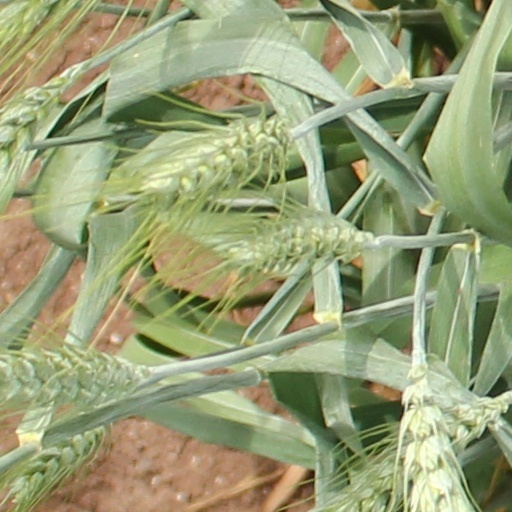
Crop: wheat